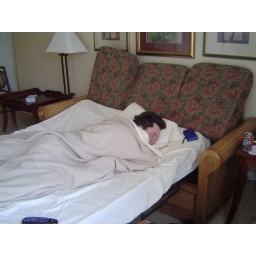
Me sleeping on a sofa bed in the timeshare condo we stayed in in Orlando.